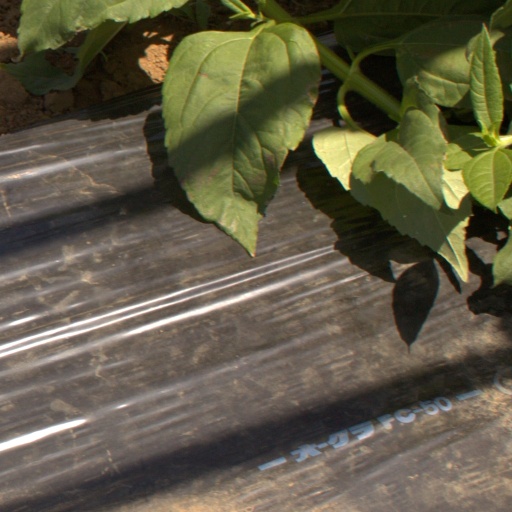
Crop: Jerusalem artichoke